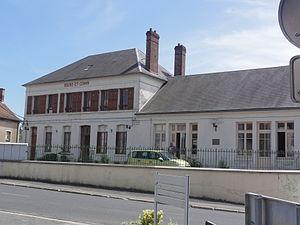
Bourg-et-Comin (Aisne) Mairie
Bourg-et-Comin est une commune française située dans le département de l'Aisne, en région Hauts-de-France.